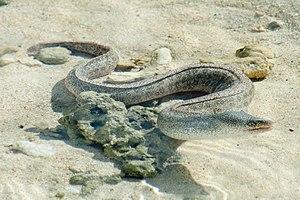
Jonas Nicolaus Ahl, ou Jonas Nicolas Ahl ou Jonas Nicholaus Ahl est un zoologiste et botaniste suédois.